List of postage stamps

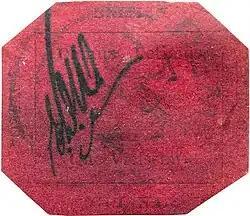
The British Guiana 1c magenta

This is a list of postage stamps that are especially notable in some way, often due to antiquity or a postage stamp error. Among the best-known stamps are: